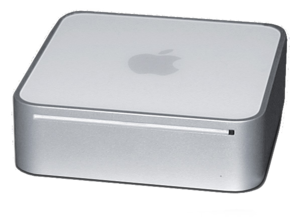
Mac Mini
Den originale Mac mini
Mac Mini er en personlig computer, som blev lanceret den 11. januar 2005. Den er relativt lille, modellen som blev lanceret i midten af 2010 er 3,6 cm høj, 19,7 cm dyb og bred og vejer 1,37 kg. De tidligere modeller var ca. 5,1 cm høje, 16,5 cm dybe og brede og vejede 1,32 kg.